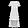
Label: Dress